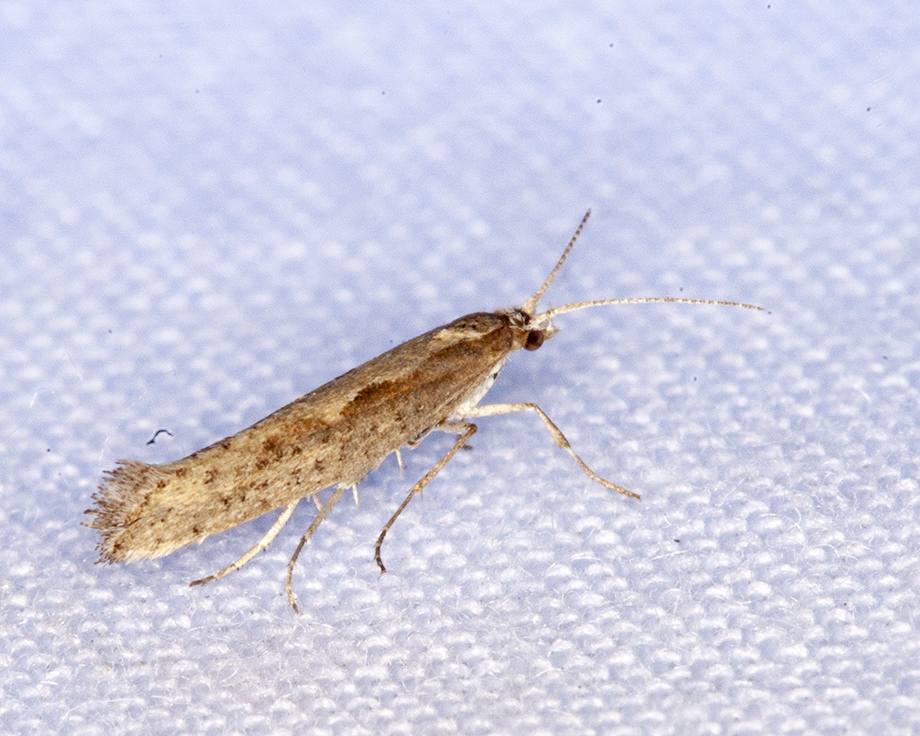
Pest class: diamondback_moth